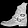
Label: Ankle boot